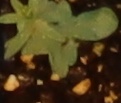
Label: Flax